Bambalang (village)

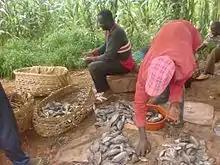
Fishing in Bambalang

The people of Bambalang village are mostly involved in agriculture especially the cultivation of groundnuts and maize. Groundnuts cultivated in Bambalang (contri groundnut) are unique in shape and taste, being found nowhere else. The people of Bambalang also participate in fish farming which is one of the main income generating activities.